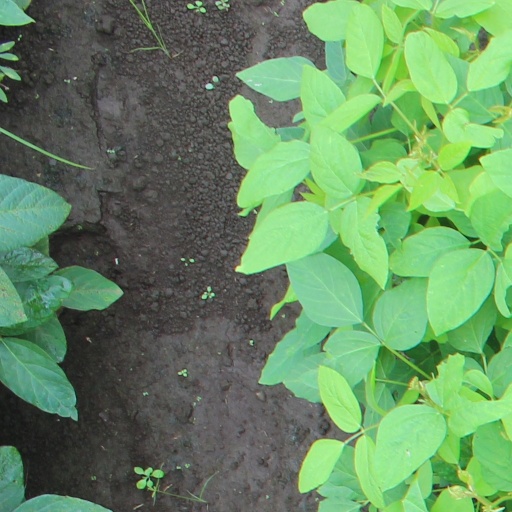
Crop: soybean